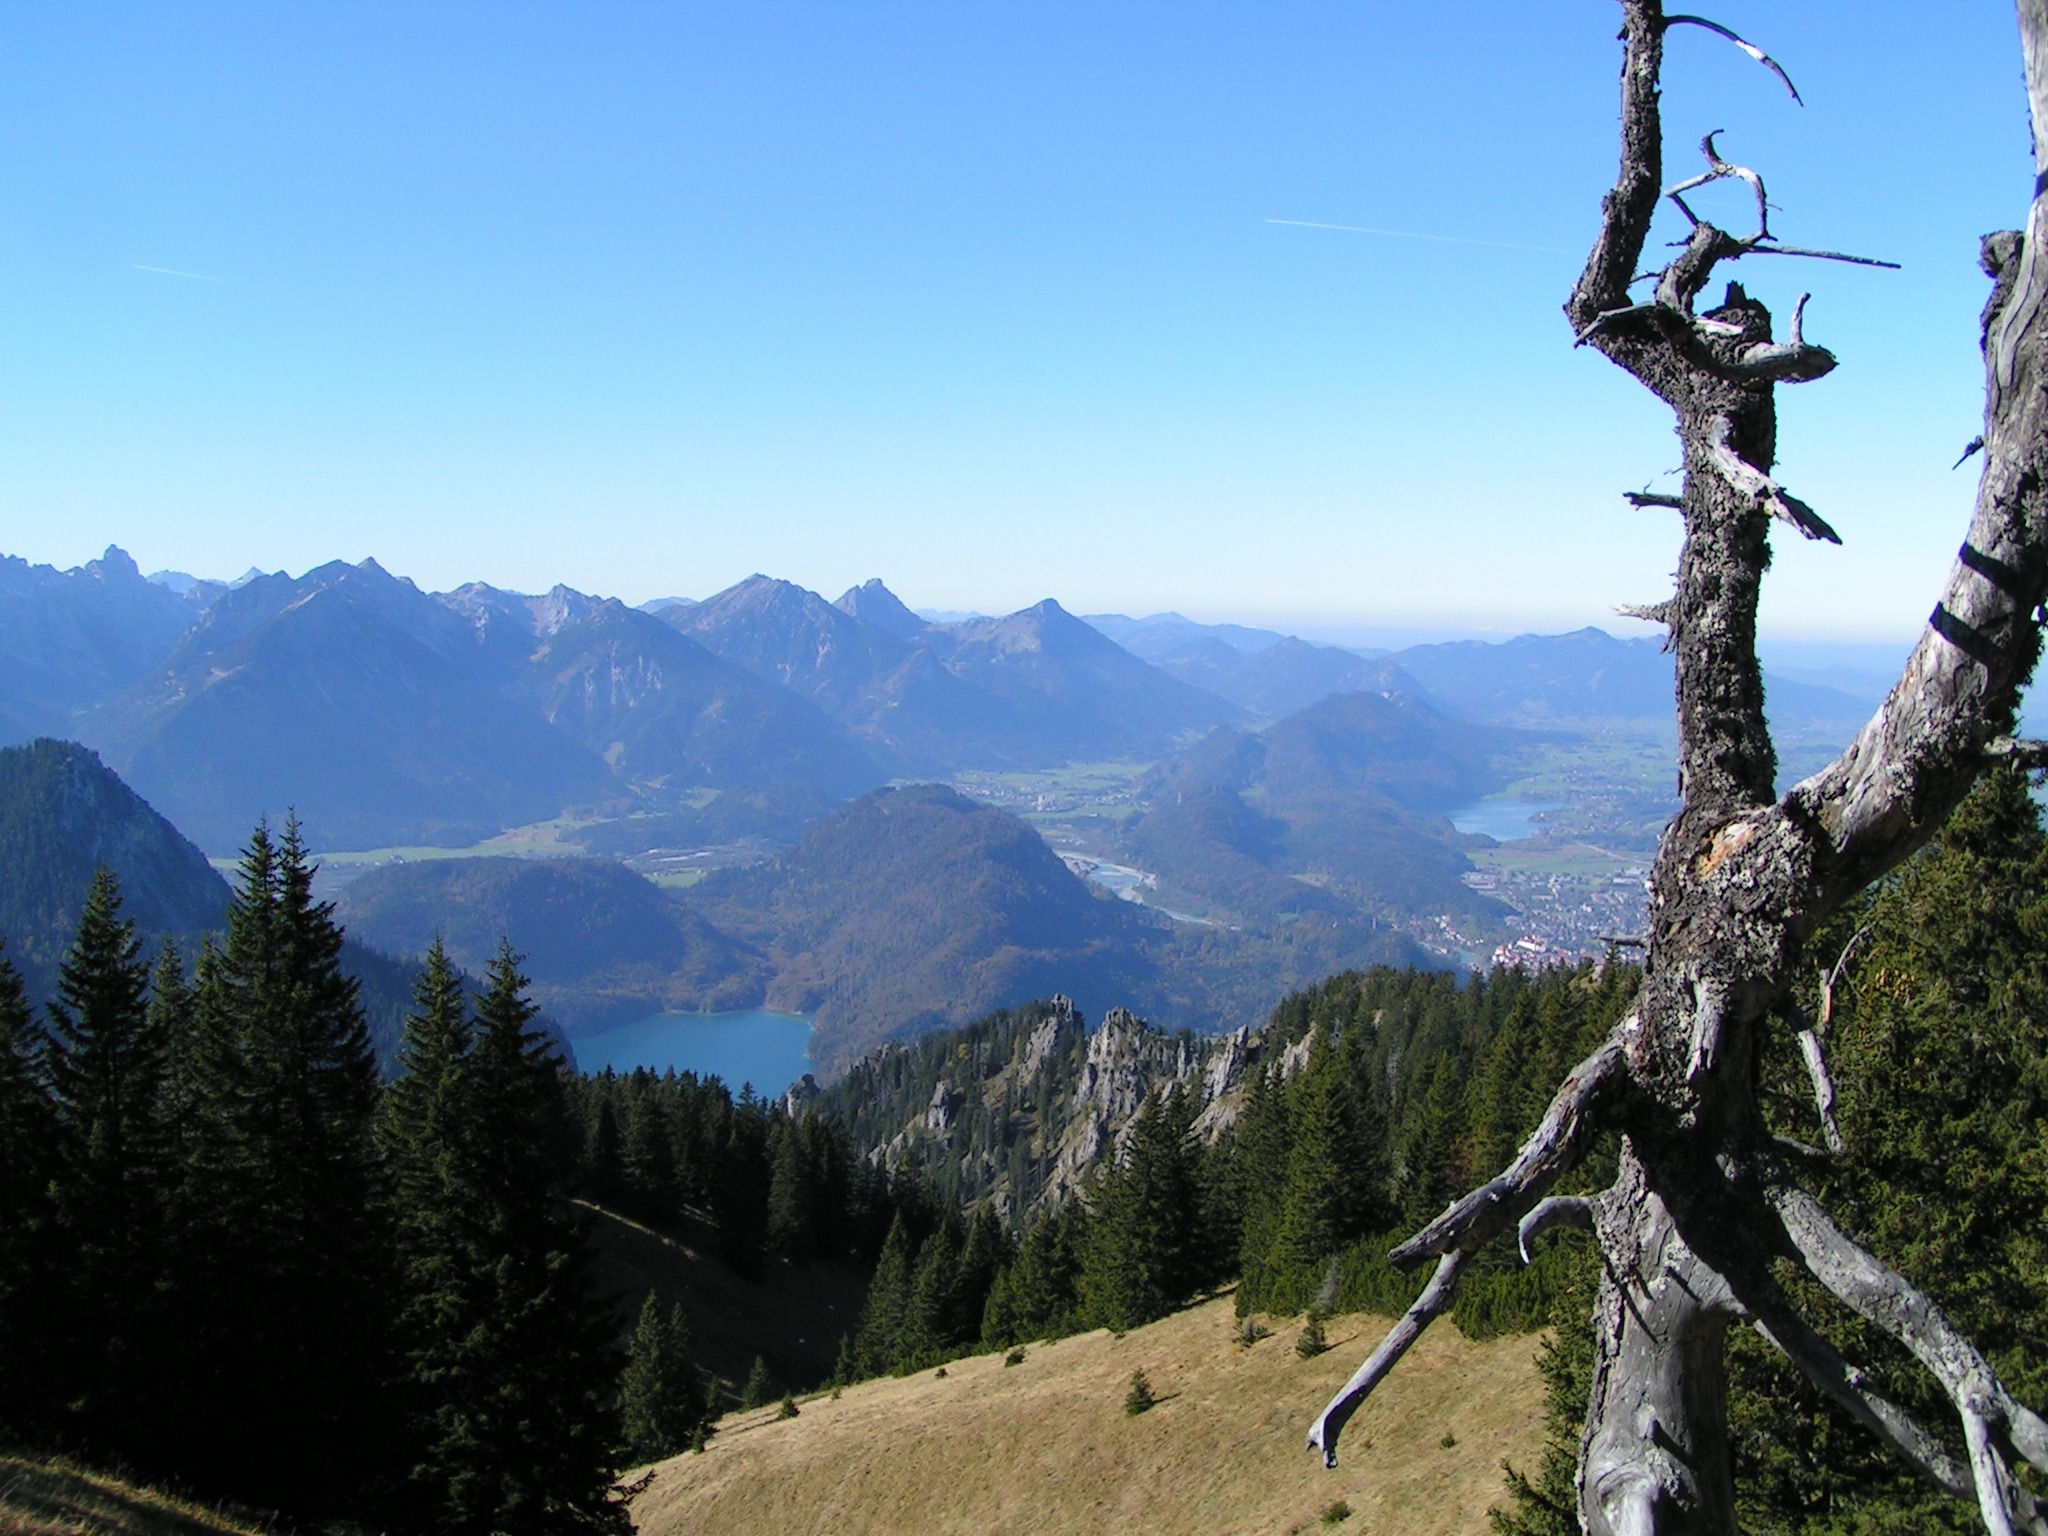
tree, wilderness, walking, mountain, hiking, trail, adventure, mountain range, panorama, holiday, blue, ridge, summit, sports, mountains, alps, backpacking, landform, mountain pass, mountainous landforms